U.S. Route 136 in Iowa

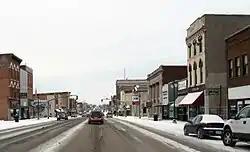
Looking northwest on Keokuk's Main Street

The routes continue east past an old school which hides the city's water tower. The tower was the second largest elevated storage tank in the United States when it came online in December 2011. It then crosses a bridge which connects two bluffs, underneath which a single line of the Keokuk Junction Railway passes. The routes descend a hill as they head towards downtown; they climb another until the intersection with Main Street.